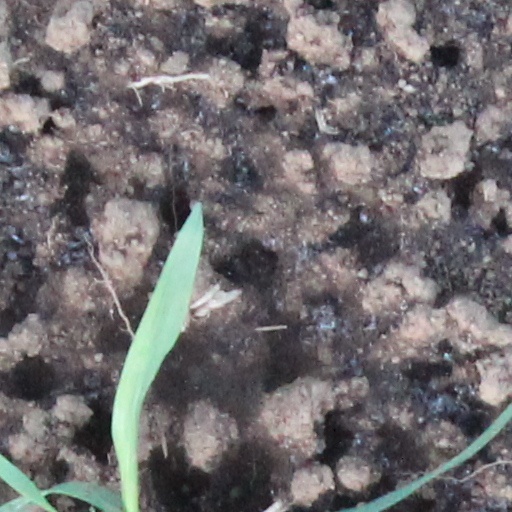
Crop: wheat